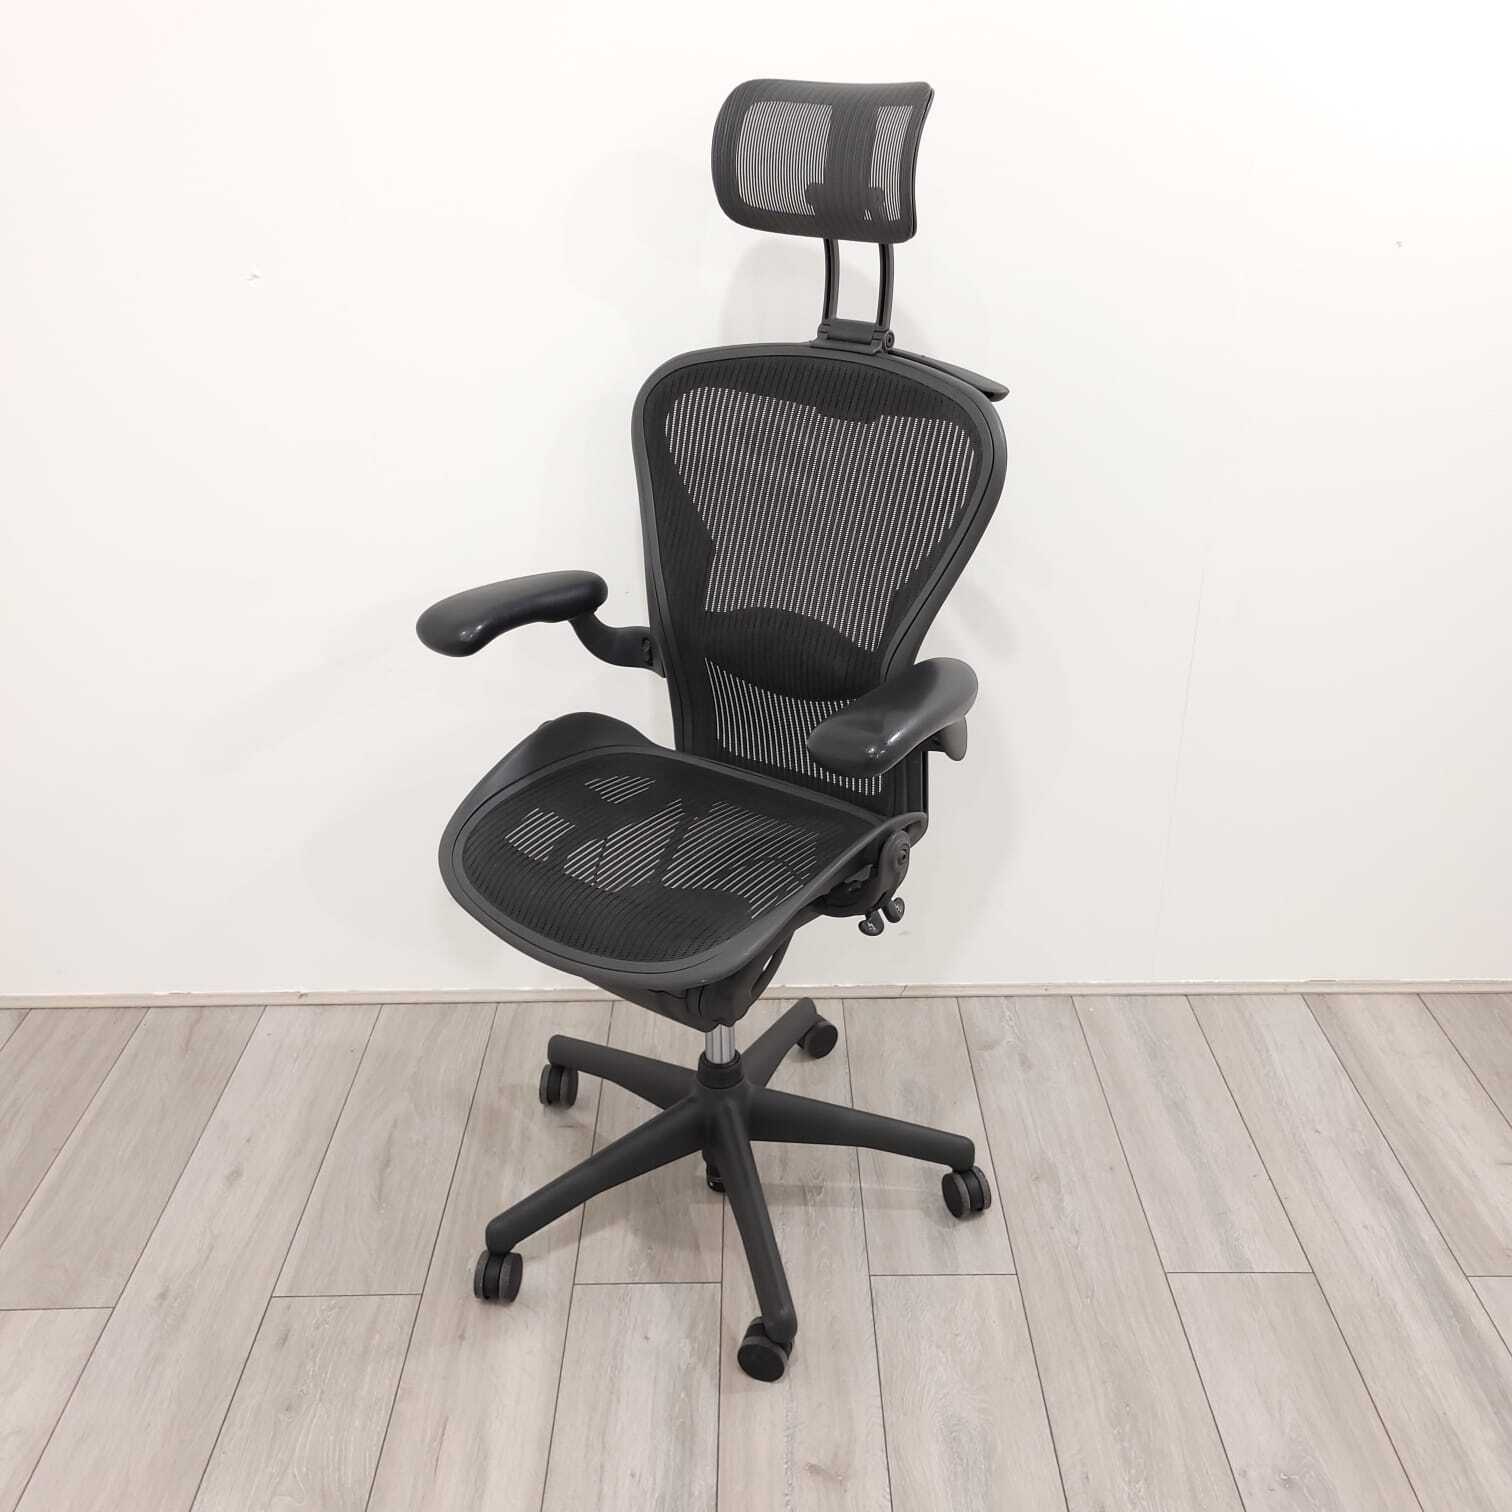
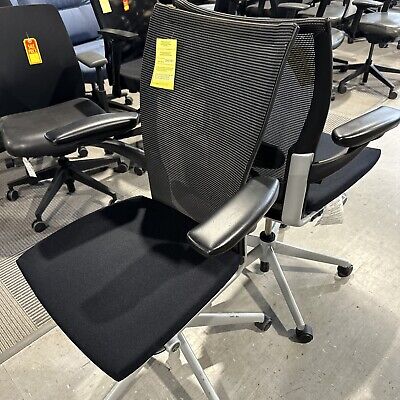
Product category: items_chair
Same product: no